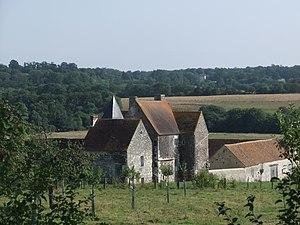
La Courbe (Orne, France), logis (manoir) de la Queurie.
La Courbe est une ancienne commune française, située dans le département de l'Orne en région Normandie, devenue le 1ᵉʳ janvier 2016 une commune déléguée au sein de la commune nouvelle d'Écouché-les-Vallées.
Le manoir de la Queurie est un édifice du XVᵉ siècle situé à Écouché-les-Vallées, en France.
Cet article recense les monuments historiques de l'Orne, en France.